Martin Erat

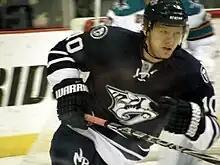
Erat playing for the Predators in 2010

During the 2004–05 NHL lockout, Erat played for HC Zlín of the Czech Extraliga, where he finished eighth in the league in scoring with 20 goals and 23 assists in 48 games.